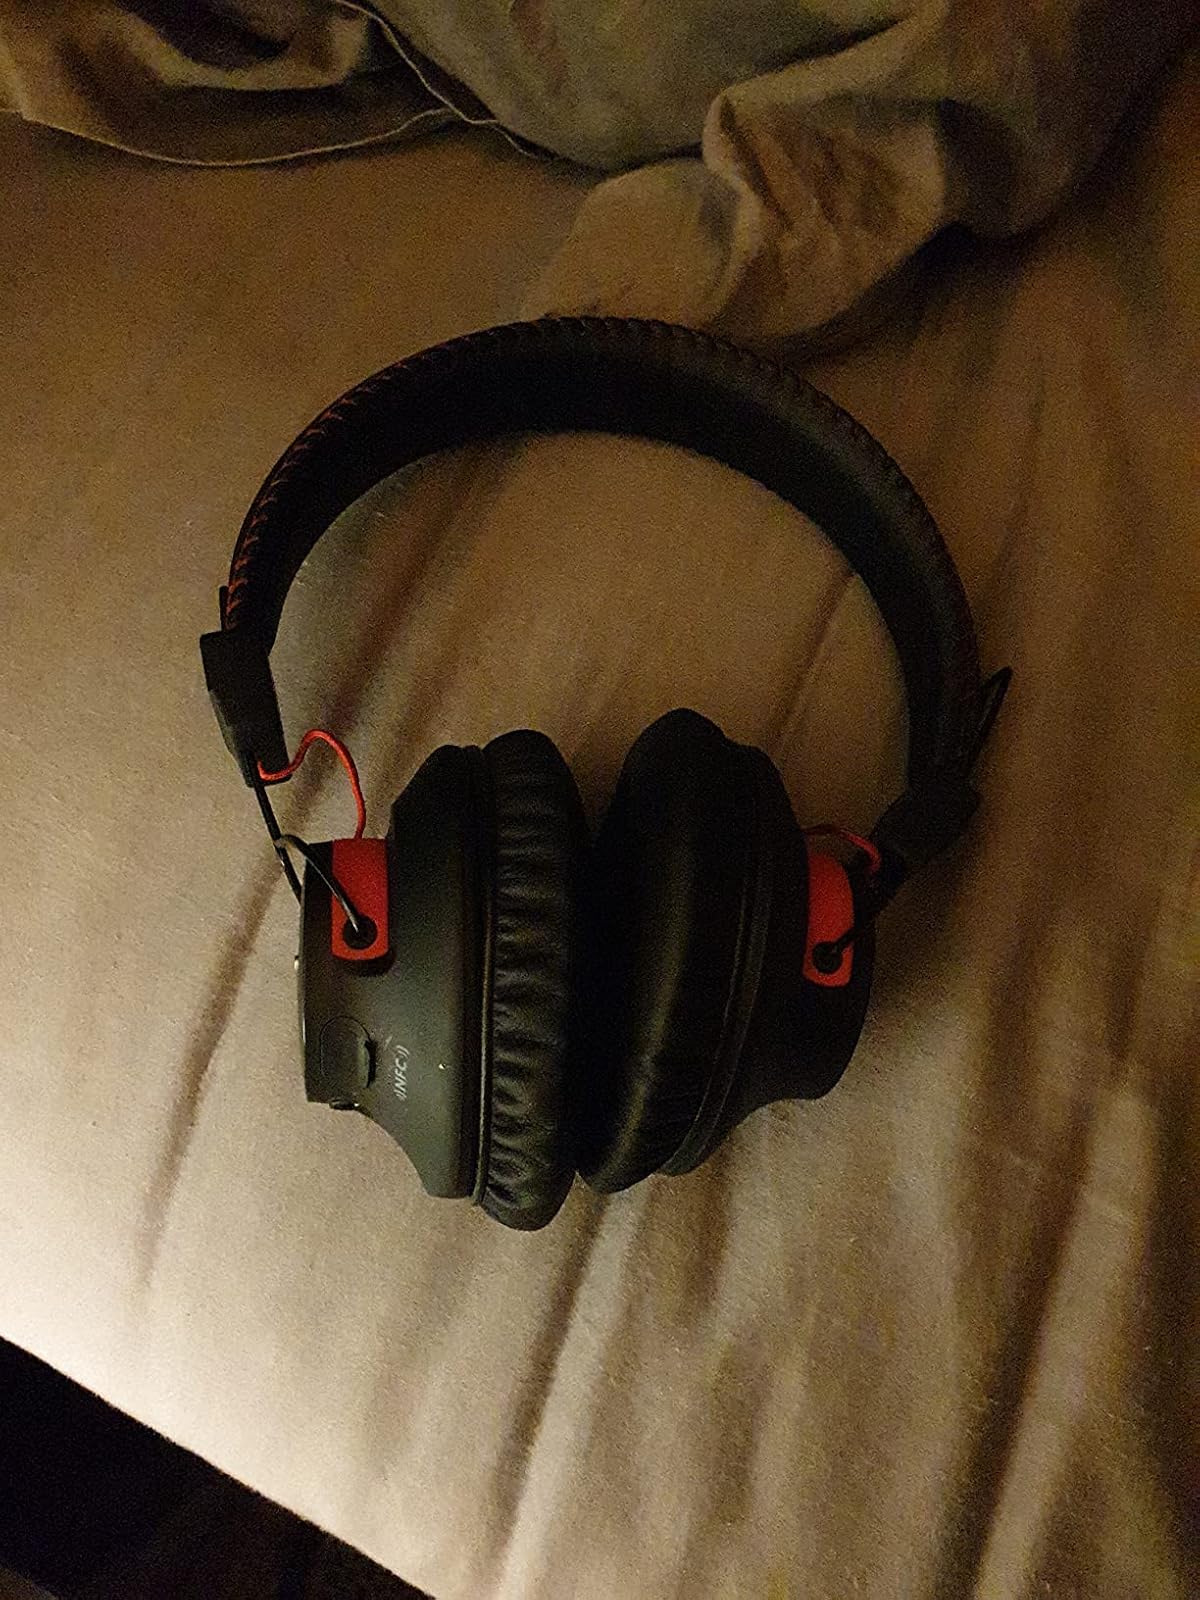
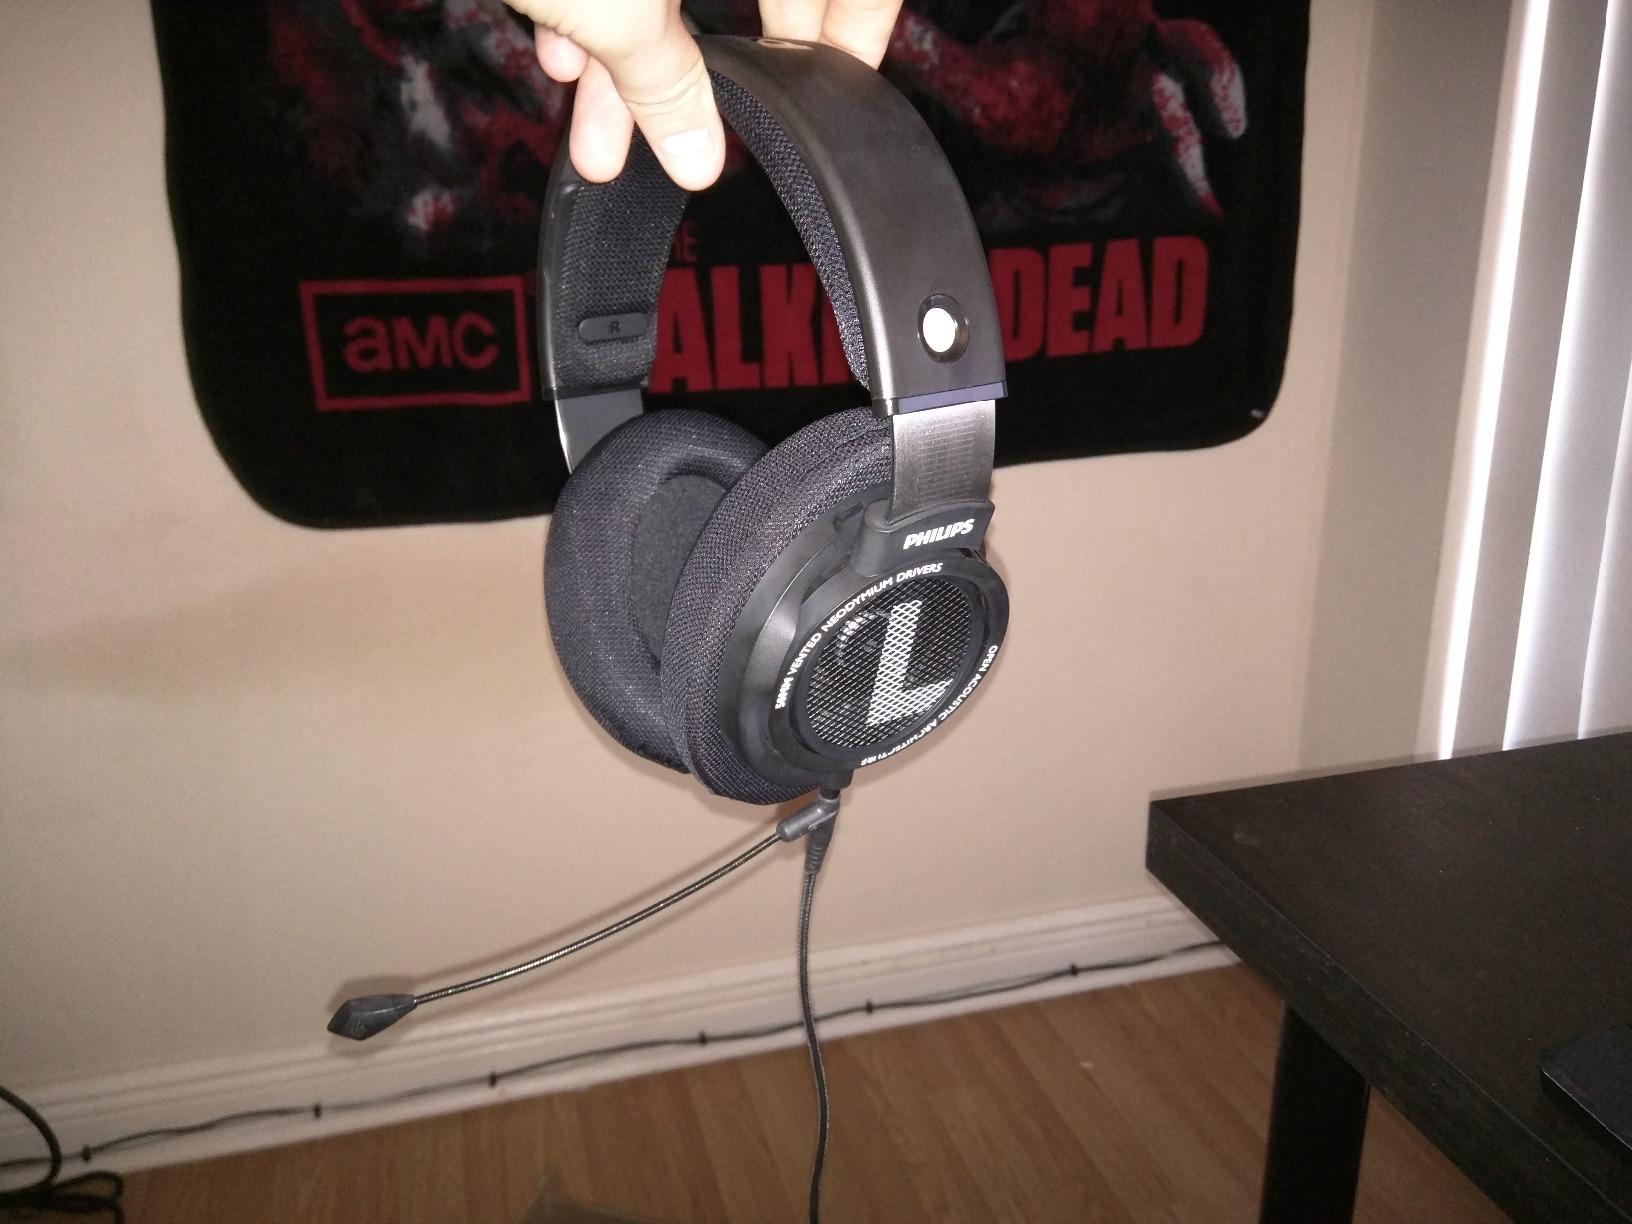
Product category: headphones
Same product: no